Ptolemaic Kingdom

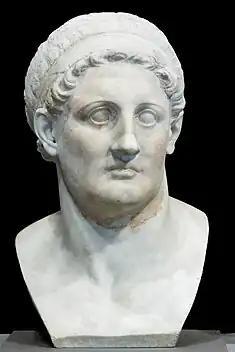
Hellenistic bust of Ptolemy I Soter, 3rd century BC, now in the Louvre

The first part of Ptolemy I's reign was dominated by the Wars of the Diadochi between the various successor states to the empire of Alexander. His first objective was to hold his position in Egypt securely, and secondly to increase his domain. Within a few years he had gained control of Libya, Coele-Syria (including Judea), and Cyprus. When Antigonus, ruler of Syria, tried to reunite Alexander's empire, Ptolemy joined the coalition against him. In 312 BC, allied with Seleucus, the ruler of Babylonia, he defeated Demetrius, the son of Antigonus, in the battle of Gaza.